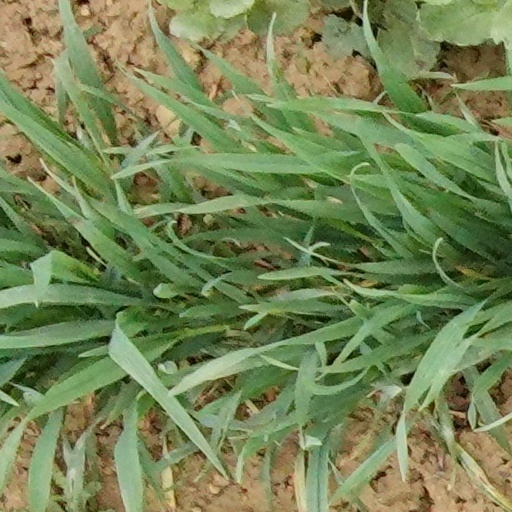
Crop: wheat